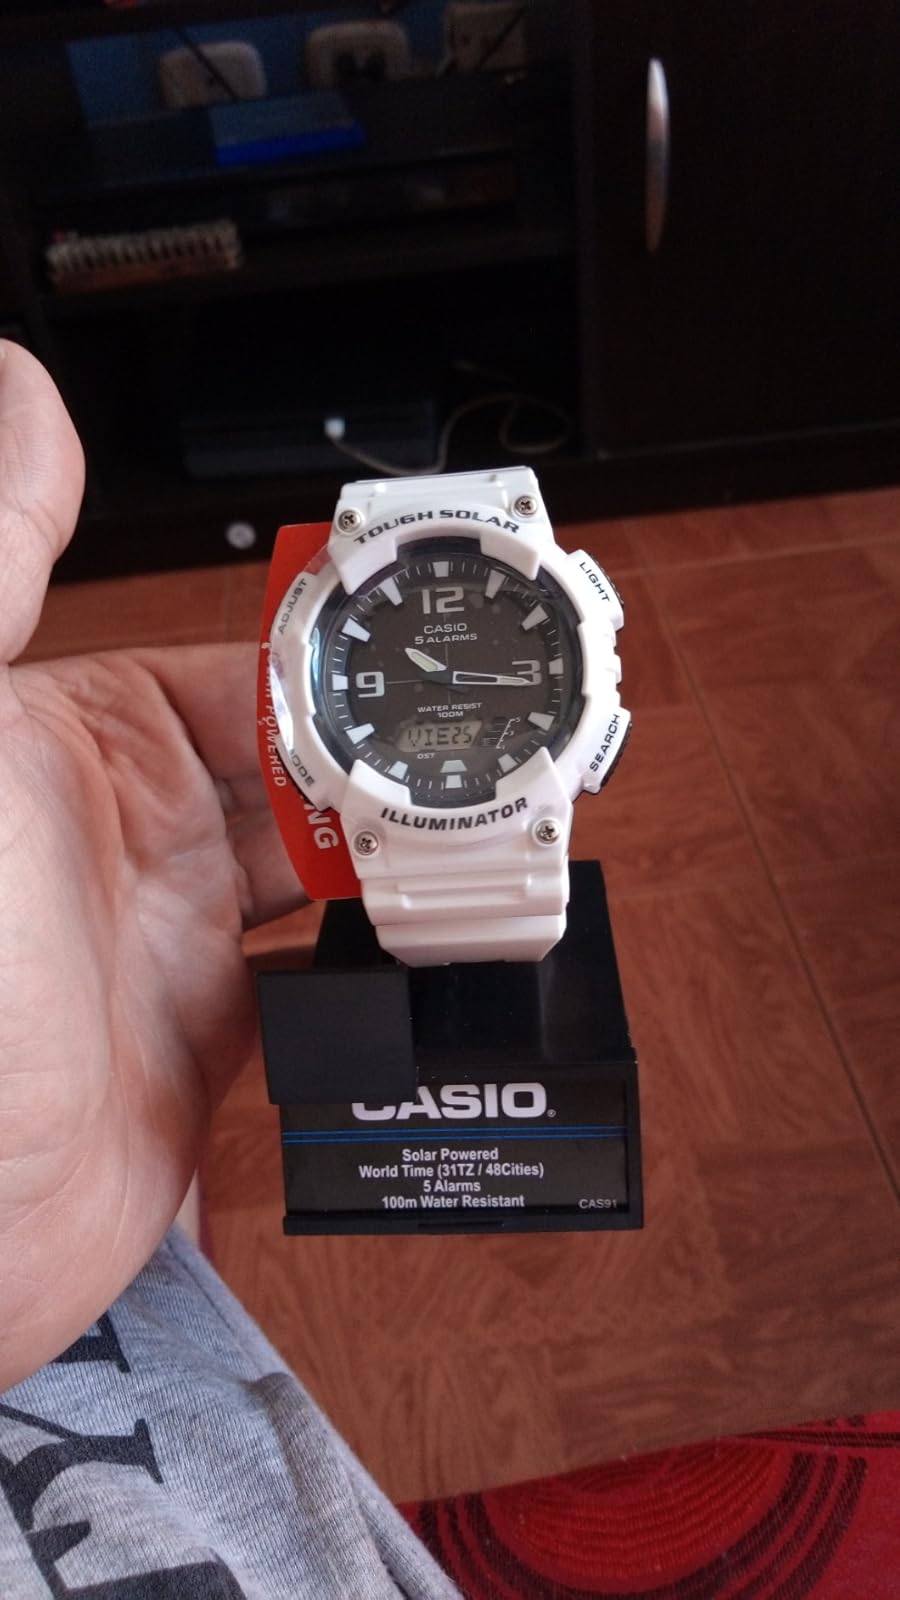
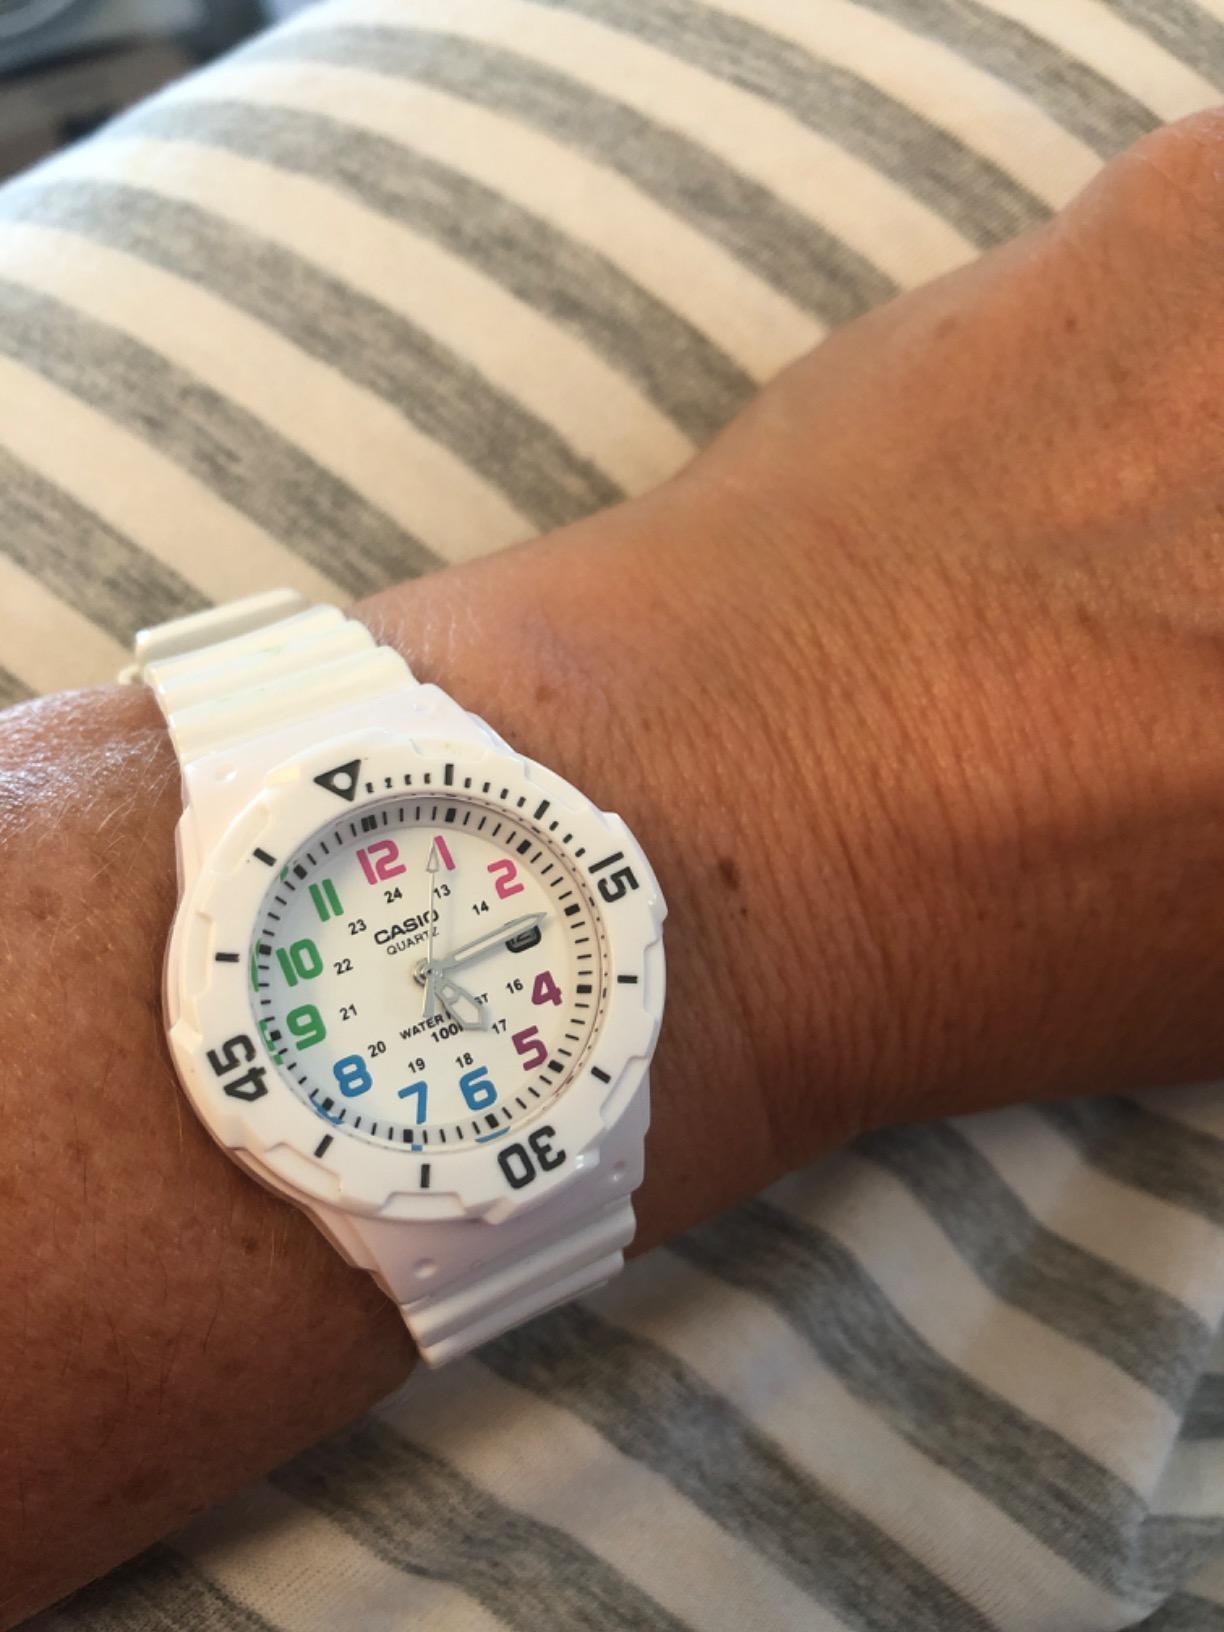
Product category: accessories_watch
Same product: no